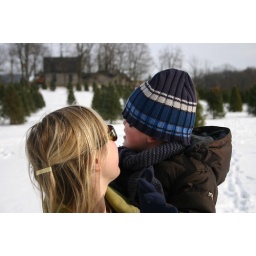
mama carries boy over the river & through the woods